Linum pubescens

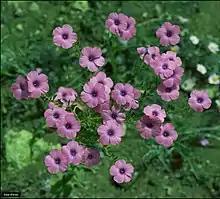
Many flowers on the same plant

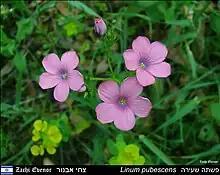
"Linum pubescens" in Israel with Euphorbia esula

Linum pubescens, the hairy pink flax, is an herbaceous flowering plant in the genus "Linum" native to the east Mediterranean region.